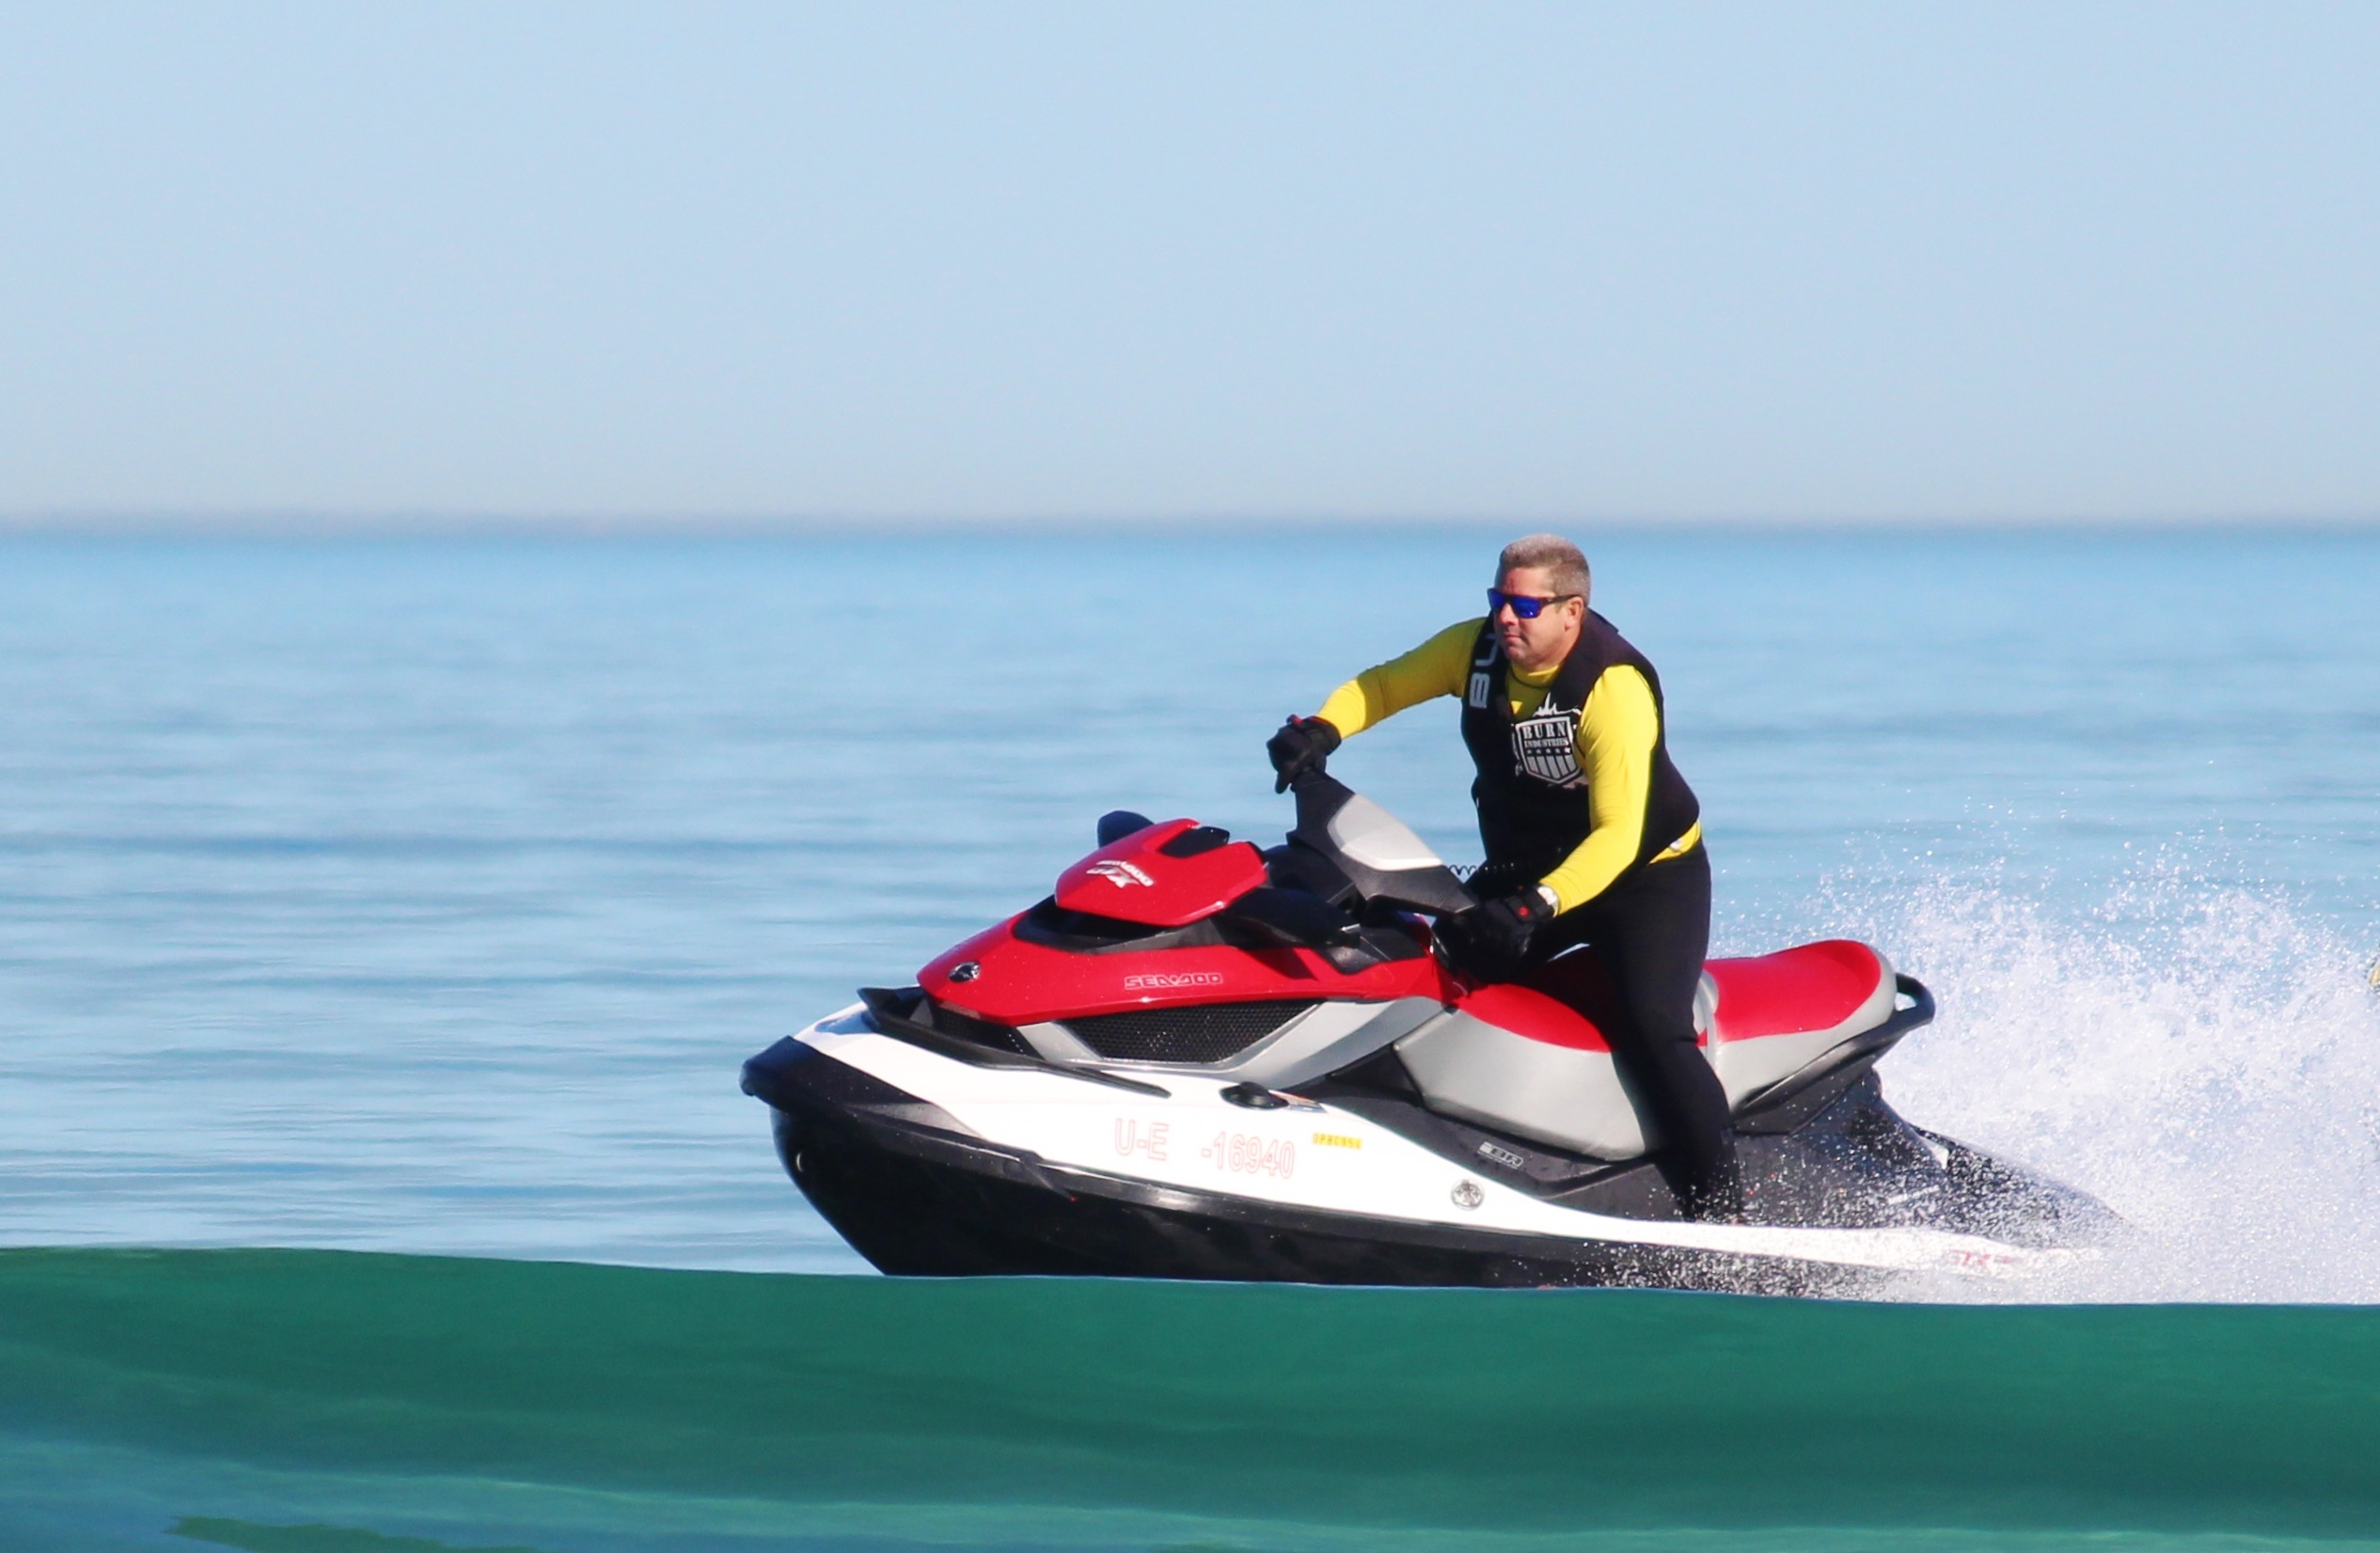
beach, sea, coast, ocean, wave, coastal, recreation, jet, vehicle, spray, extreme sport, speed, race, fun, sports, boating, watercraft, motorsport, water sport, jet ski, waterjet, outdoor recreation, powerboating, personal water craft, personal watercraft